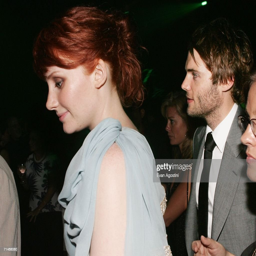
actors attend the premiere after party .